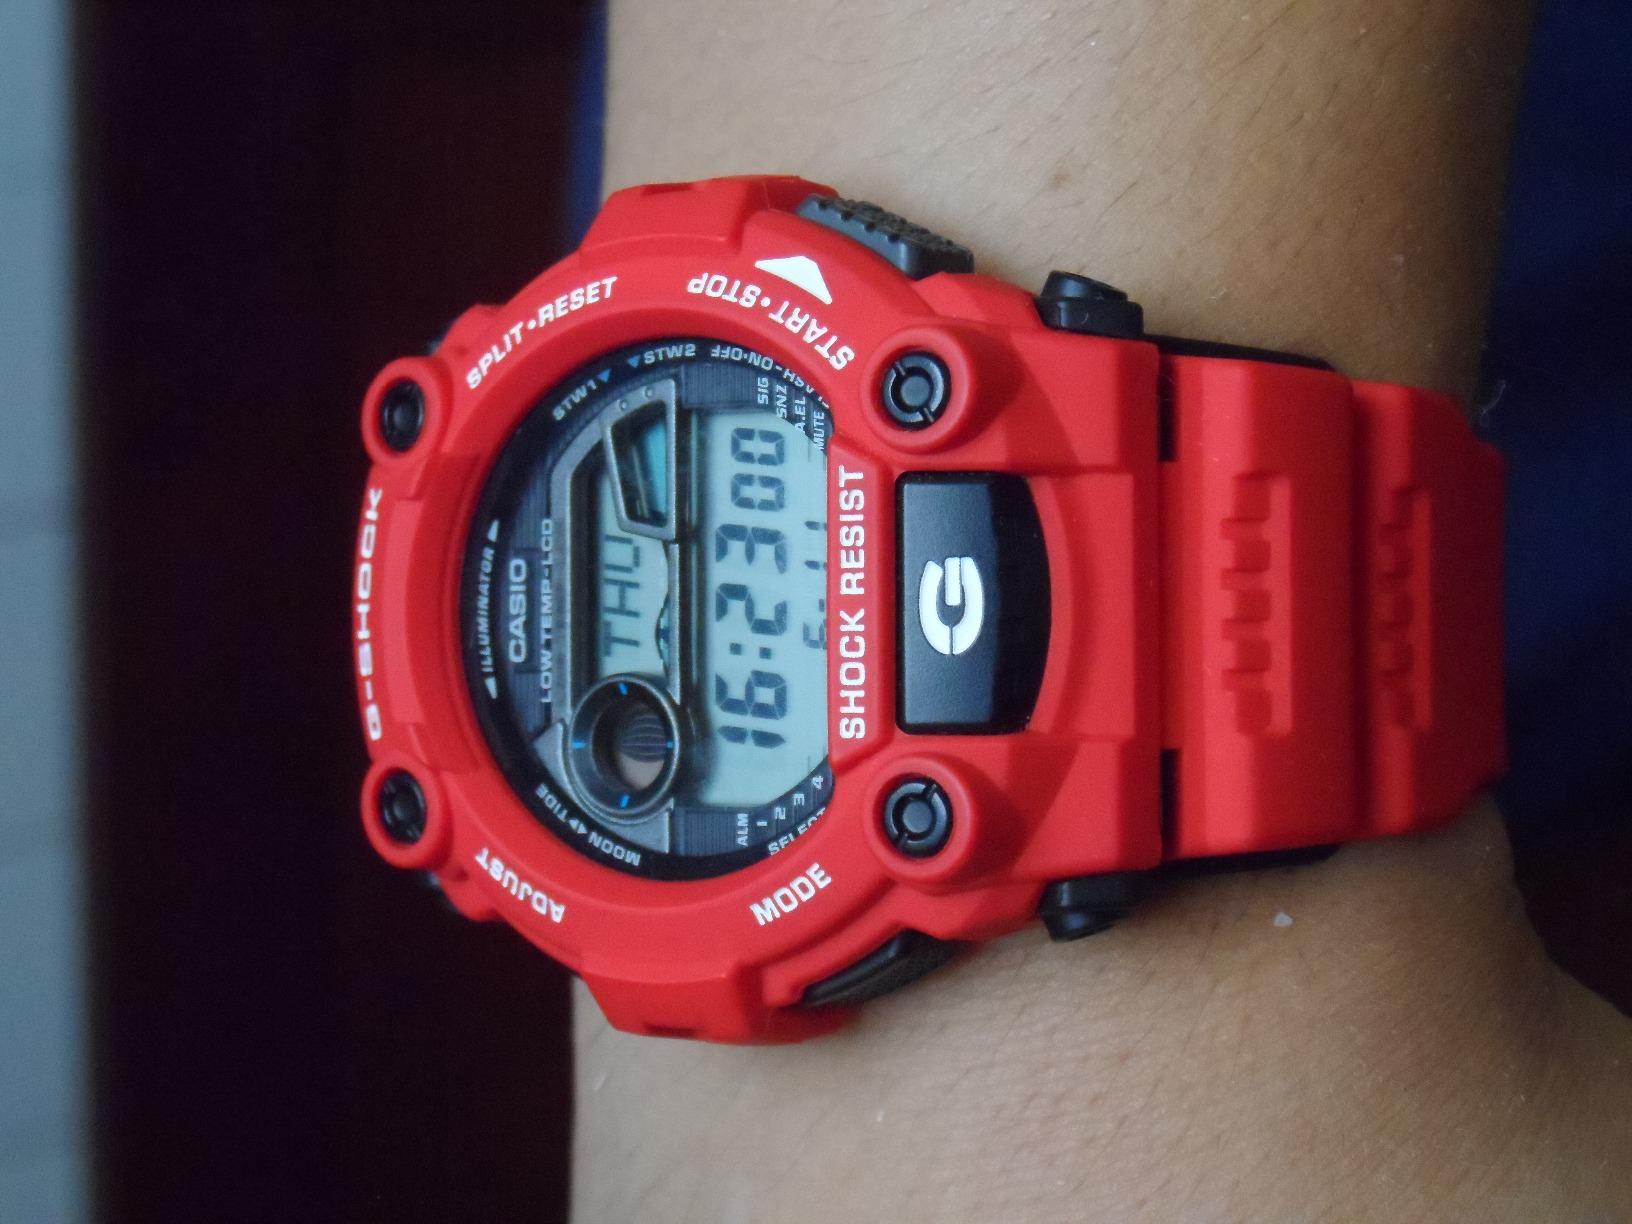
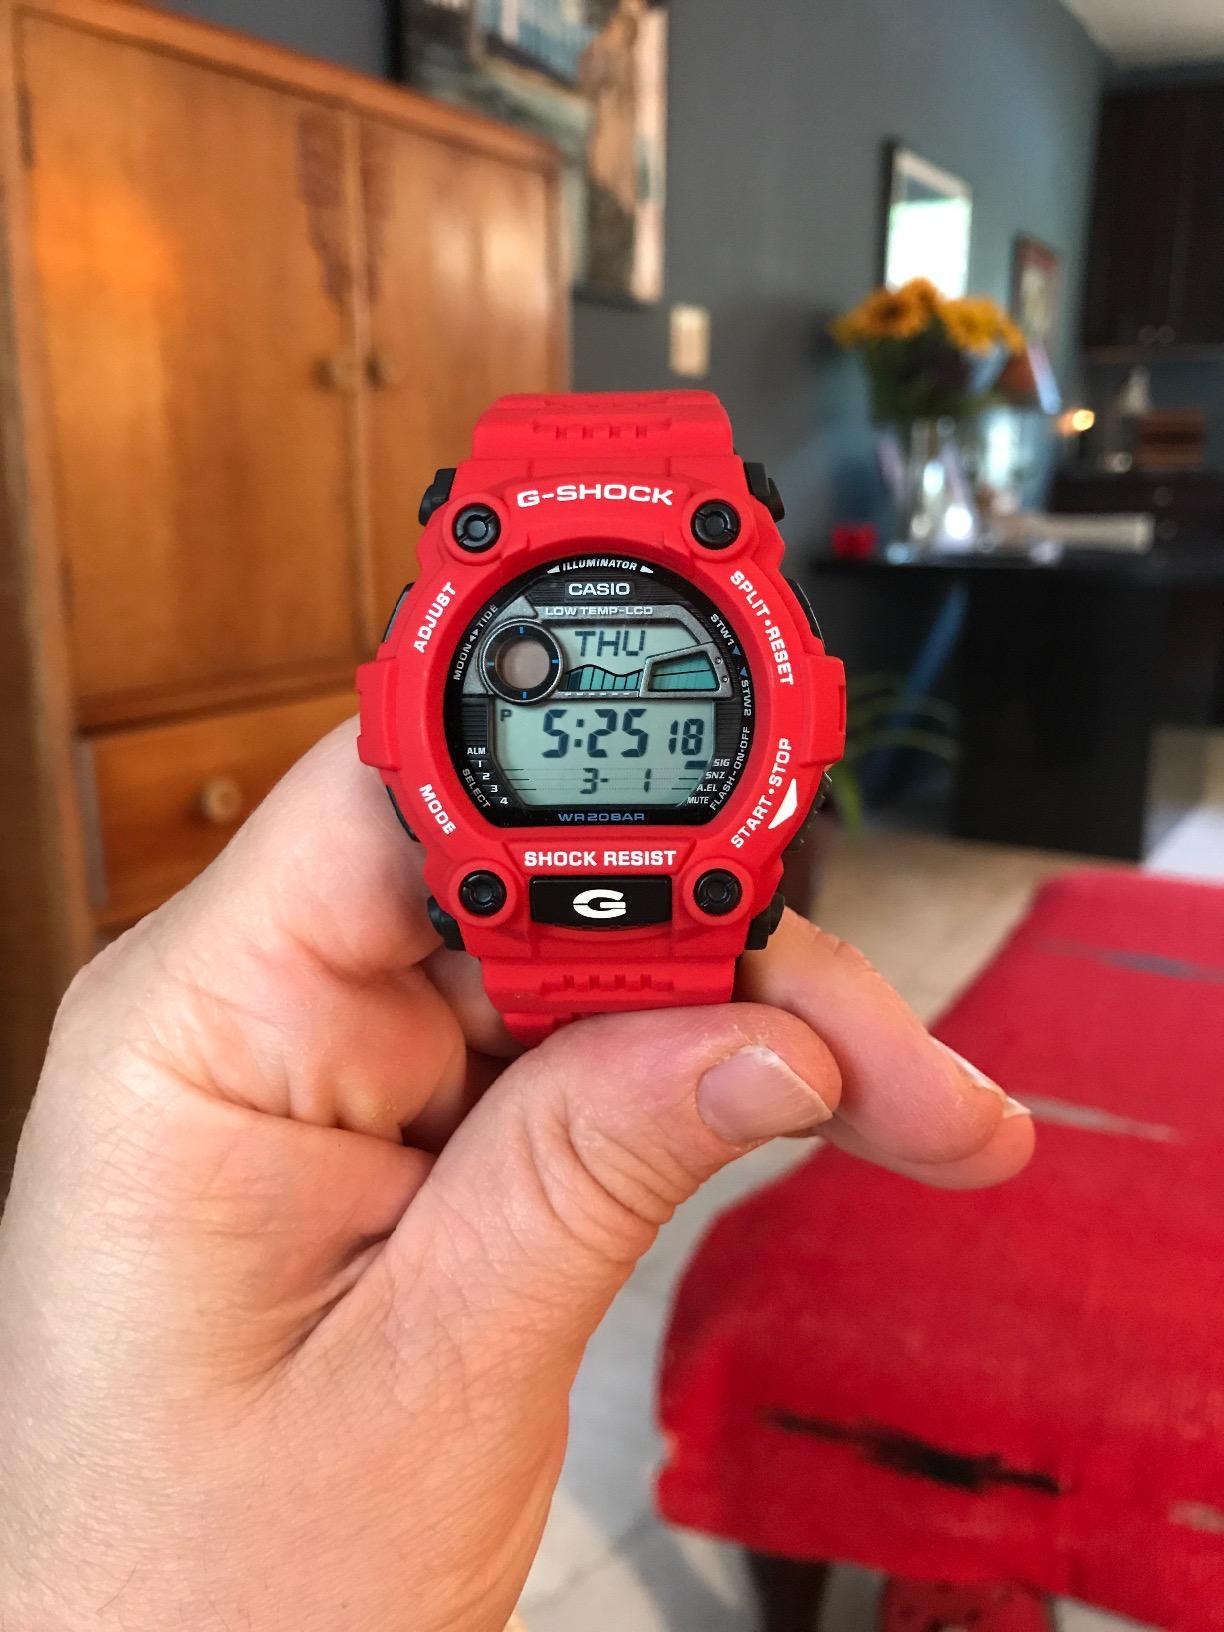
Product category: accessories_watch
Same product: yes